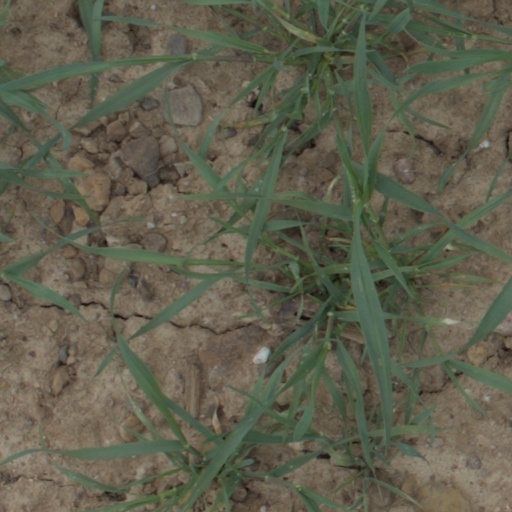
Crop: wheat